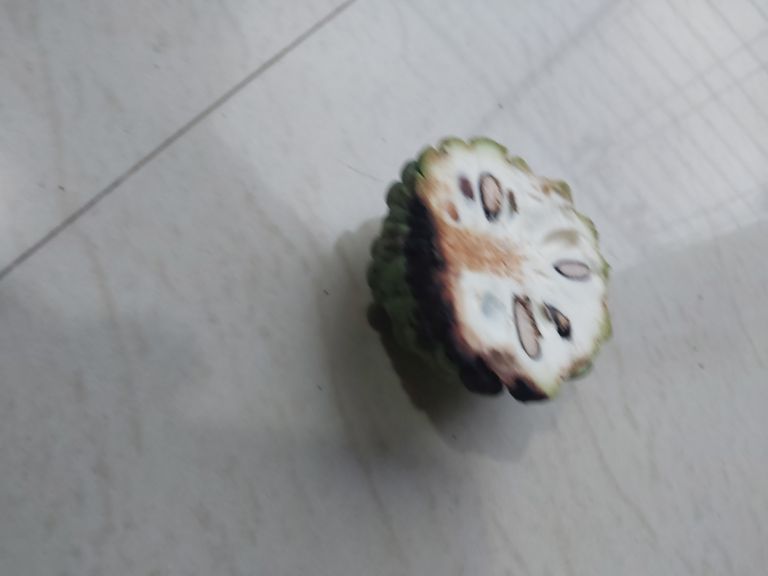
Disease label: Diplodia Rot